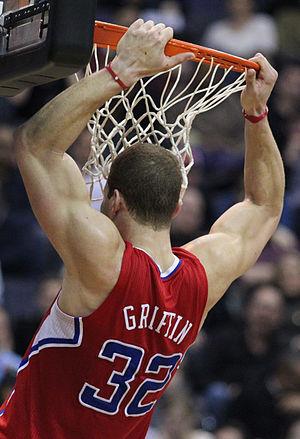
Blake Griffin, né le 16 mars 1989 à Oklahoma City, est un joueur américain de basket-ball. Il mesure 2,08 m pour 114 kg. Après avoir remporté les récompenses universitaires les plus importantes avec le John Wooden Award et le Naismith Award, il est choisi en première position de la draft 2009 de la NBA par les Clippers de Los Angeles.